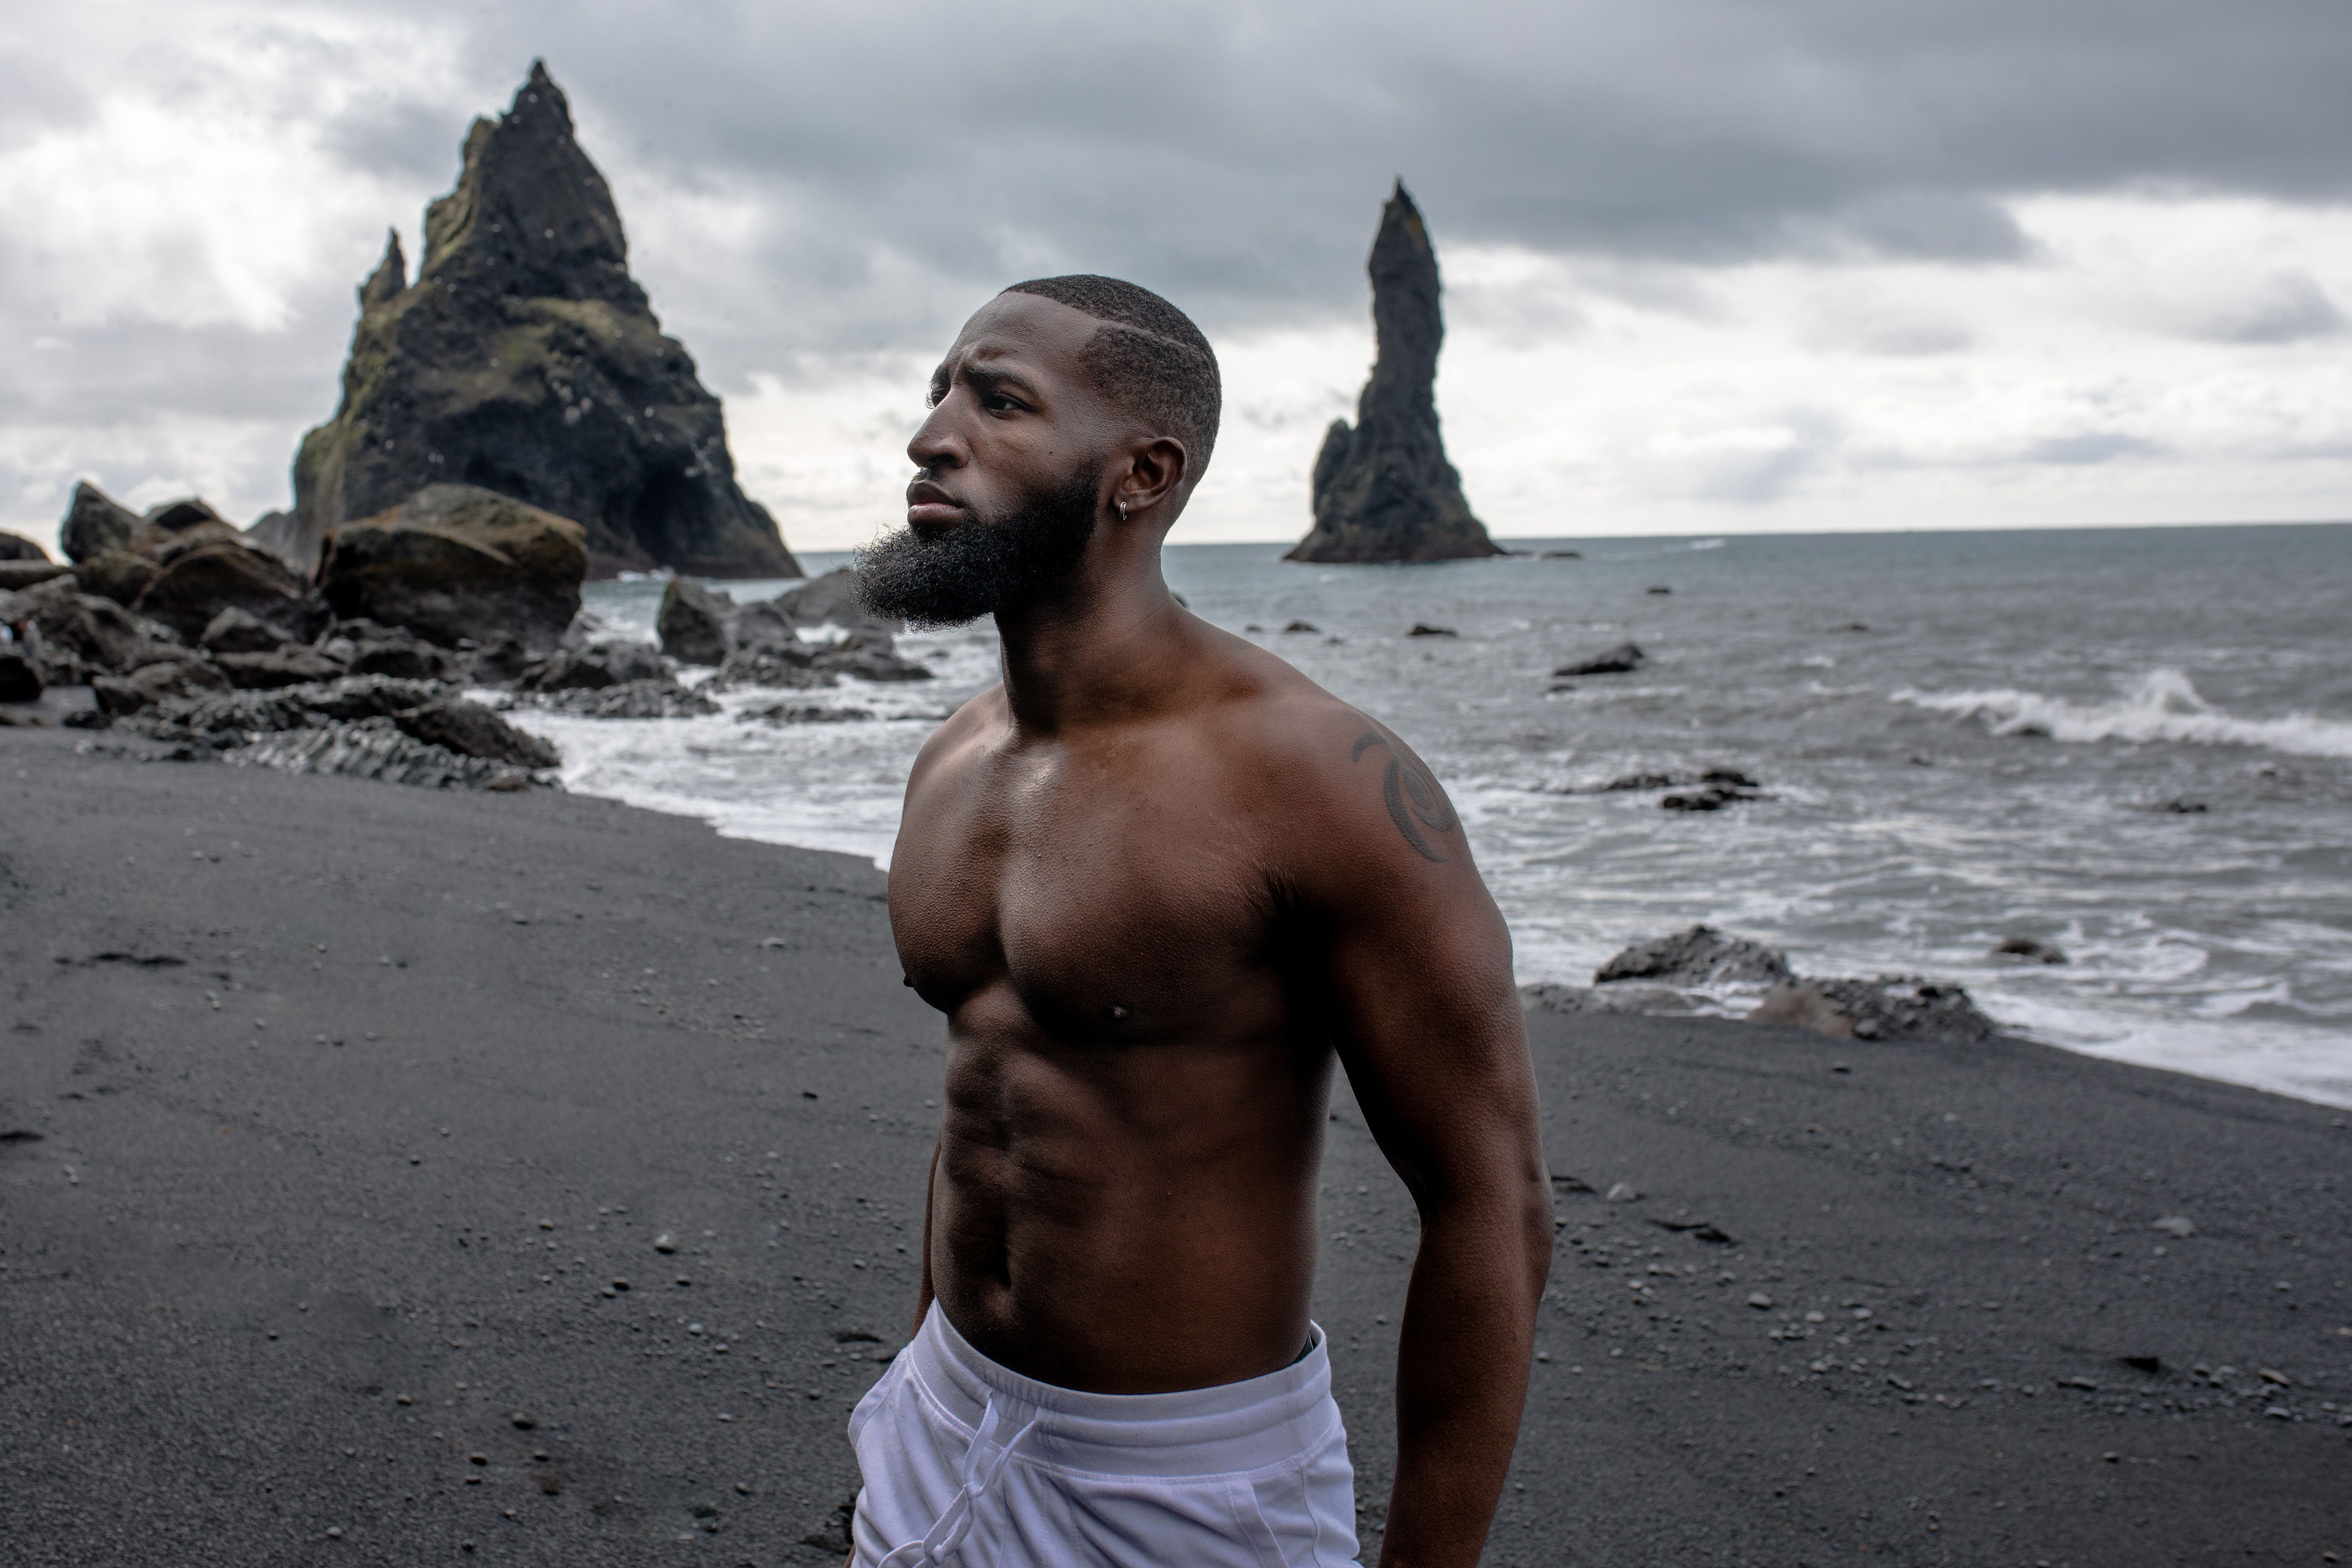
Barechested, muscle, beach, human, fun, chest, vacation, coast, rock, sea, photography, physical fitness, neck, ocean, trunk, wave